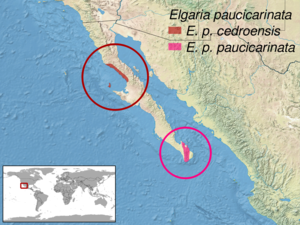
Elgaria cedrosensis est une espèce de sauriens de la famille des Anguidae.
Elgaria paucicarinata est une espèce de sauriens de la famille des Anguidae.